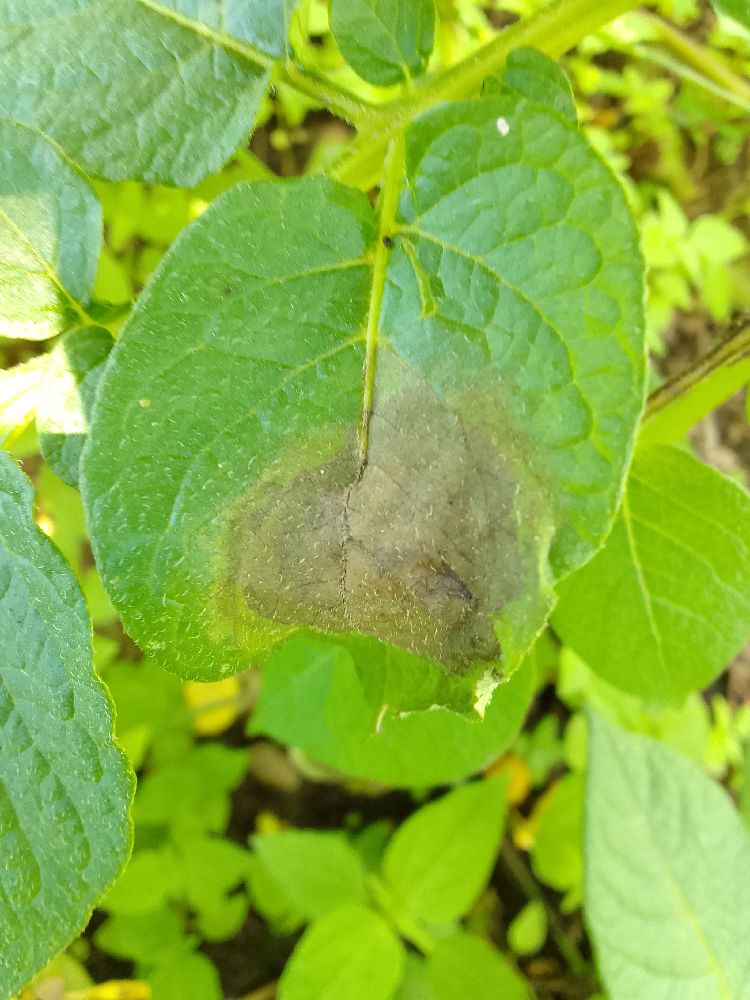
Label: Late blight